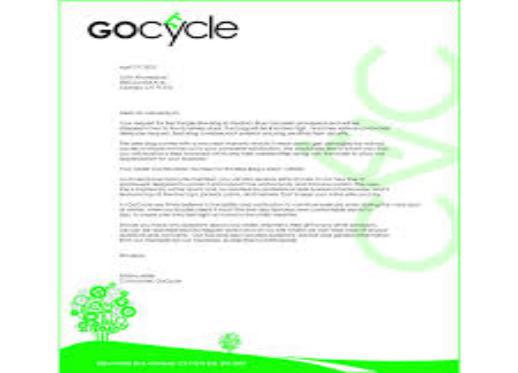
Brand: gocycle
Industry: Transportation